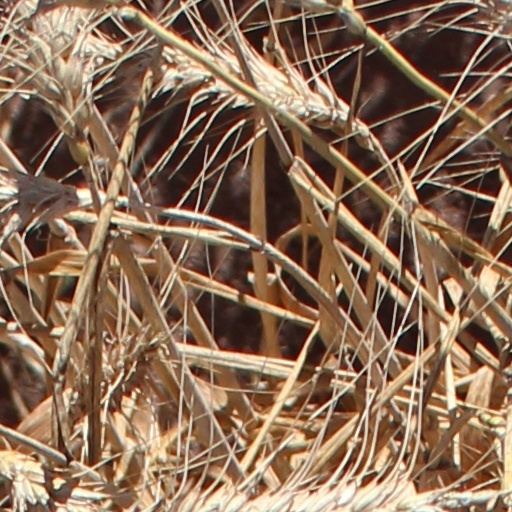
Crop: wheat